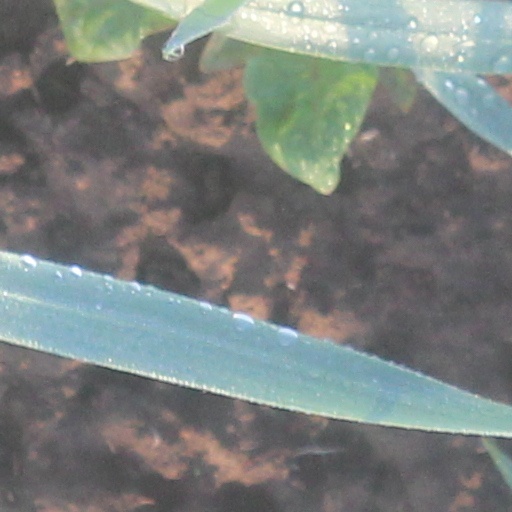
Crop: wheat